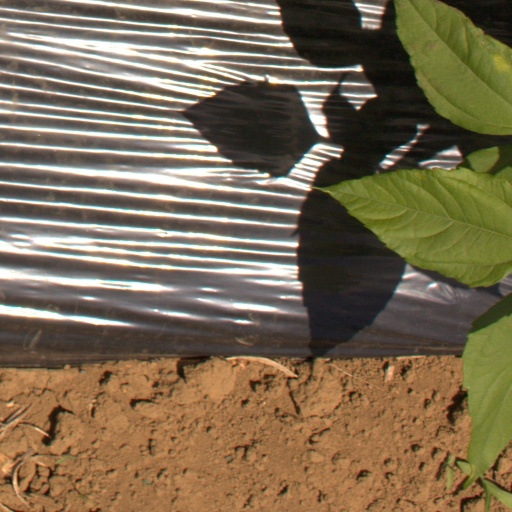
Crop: Jerusalem artichoke